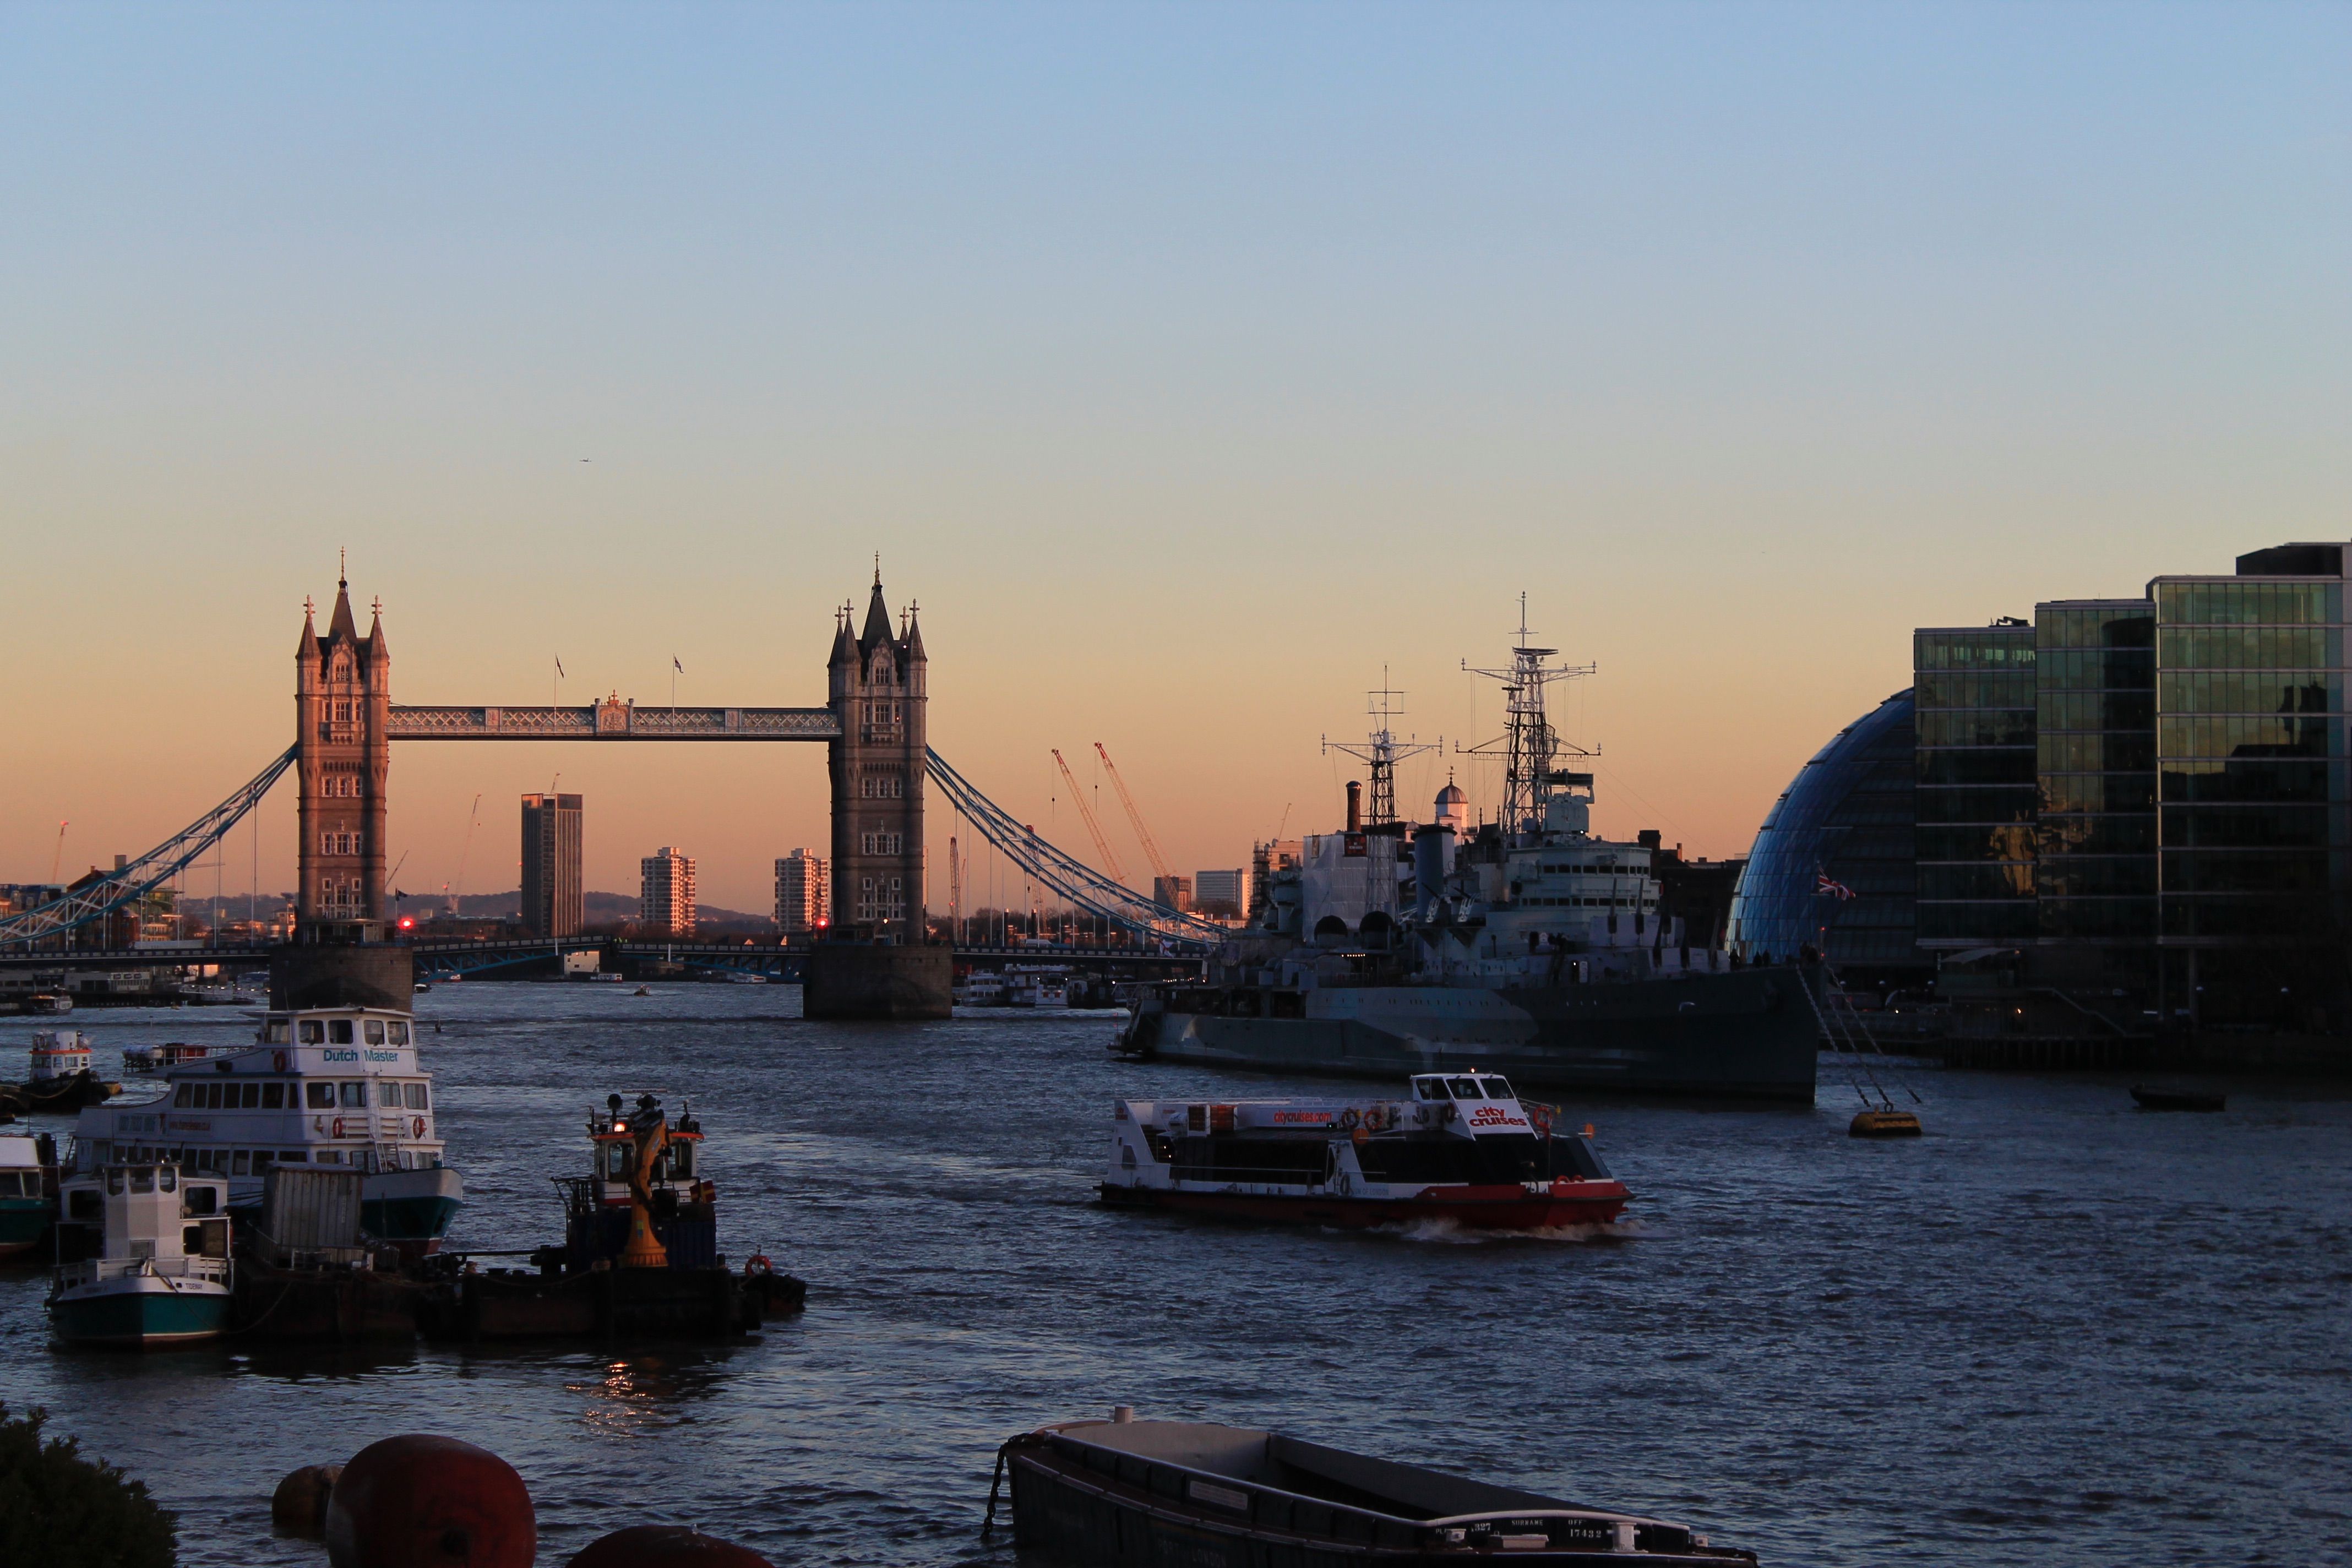
sea, dock, sunset, boat, skyline, morning, river, cityscape, dusk, evening, vehicle, bay, harbor, port, waterway, channel